Heaton Park

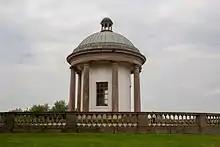
Temple

Designed by James Wyatt in 1800 for Thomas Egerton, 1st Earl of Wilton, the ornamental temple is a simple, small rotunda of Tuscan columns with a domed roof and lantern. This Grade II listed building stands on the highest point of the city of Manchester giving views across the golf course, which was originally the deer park. It has its own fireplace and is thought to have been used as an observatory by the Earl who is known to have owned a telescope bought from Dollond's of London. The cost of the telescope was £18.5s.0d (£18.25) – the same amount earned in a year by the Earl's under-butler. The temple has recently been enclosed by a stone balustrade and gravelled path and is used as a summer studio for artists, and for astronomy sessions.